Maurice (1987 film)

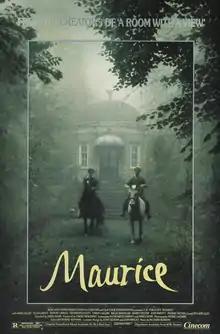
Theatrical release poster

Maurice is a 1987 British romantic drama film directed by James Ivory, based on the 1971 novel "Maurice" by E. M. Forster. The film stars James Wilby as Maurice, Hugh Grant as Clive and Rupert Graves as Alec. The supporting cast includes Denholm Elliott as Dr Barry, Simon Callow as Mr Ducie, Billie Whitelaw as Mrs Hall, and Ben Kingsley as Lasker-Jones.